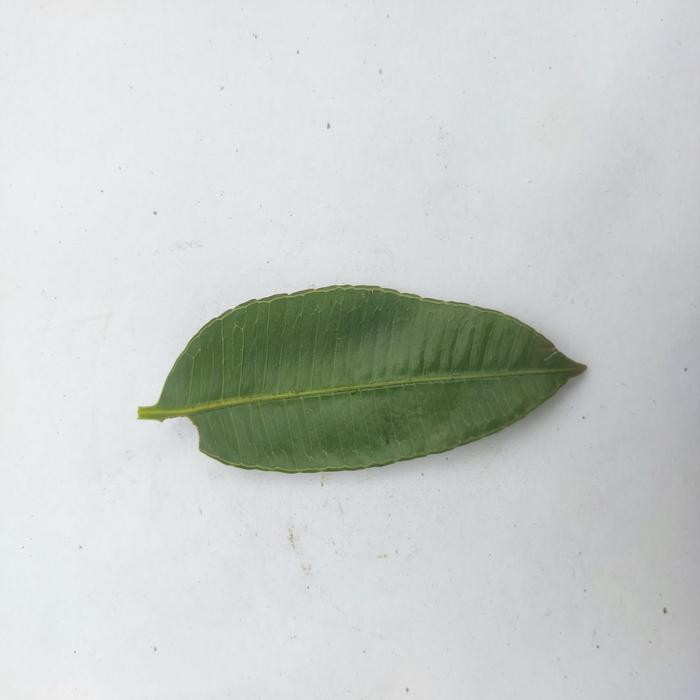
Crop: Hog Plum
Leaf condition: Heathy_Leaf